Archaea

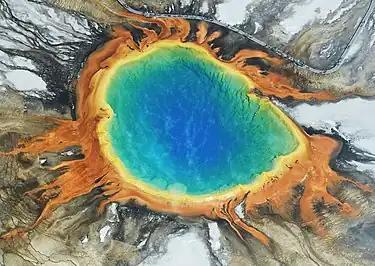
Archaea were discovered in volcanic hot springs. Pictured here is Grand Prismatic Spring of Yellowstone National Park.

For much of the 20th century, prokaryotes were regarded as a single group of organisms and classified based on their biochemistry, morphology and metabolism. Microbiologists tried to classify microorganisms based on the structures of their cell walls, their shapes, and the substances they consume. In 1965, Emile Zuckerkandl and Linus Pauling instead proposed using the sequences of the genes in different prokaryotes to work out how they are related to each other. This phylogenetic approach is the main method used today.